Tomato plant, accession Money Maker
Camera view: vertical (180 deg); turntable rotation: 90 degrees
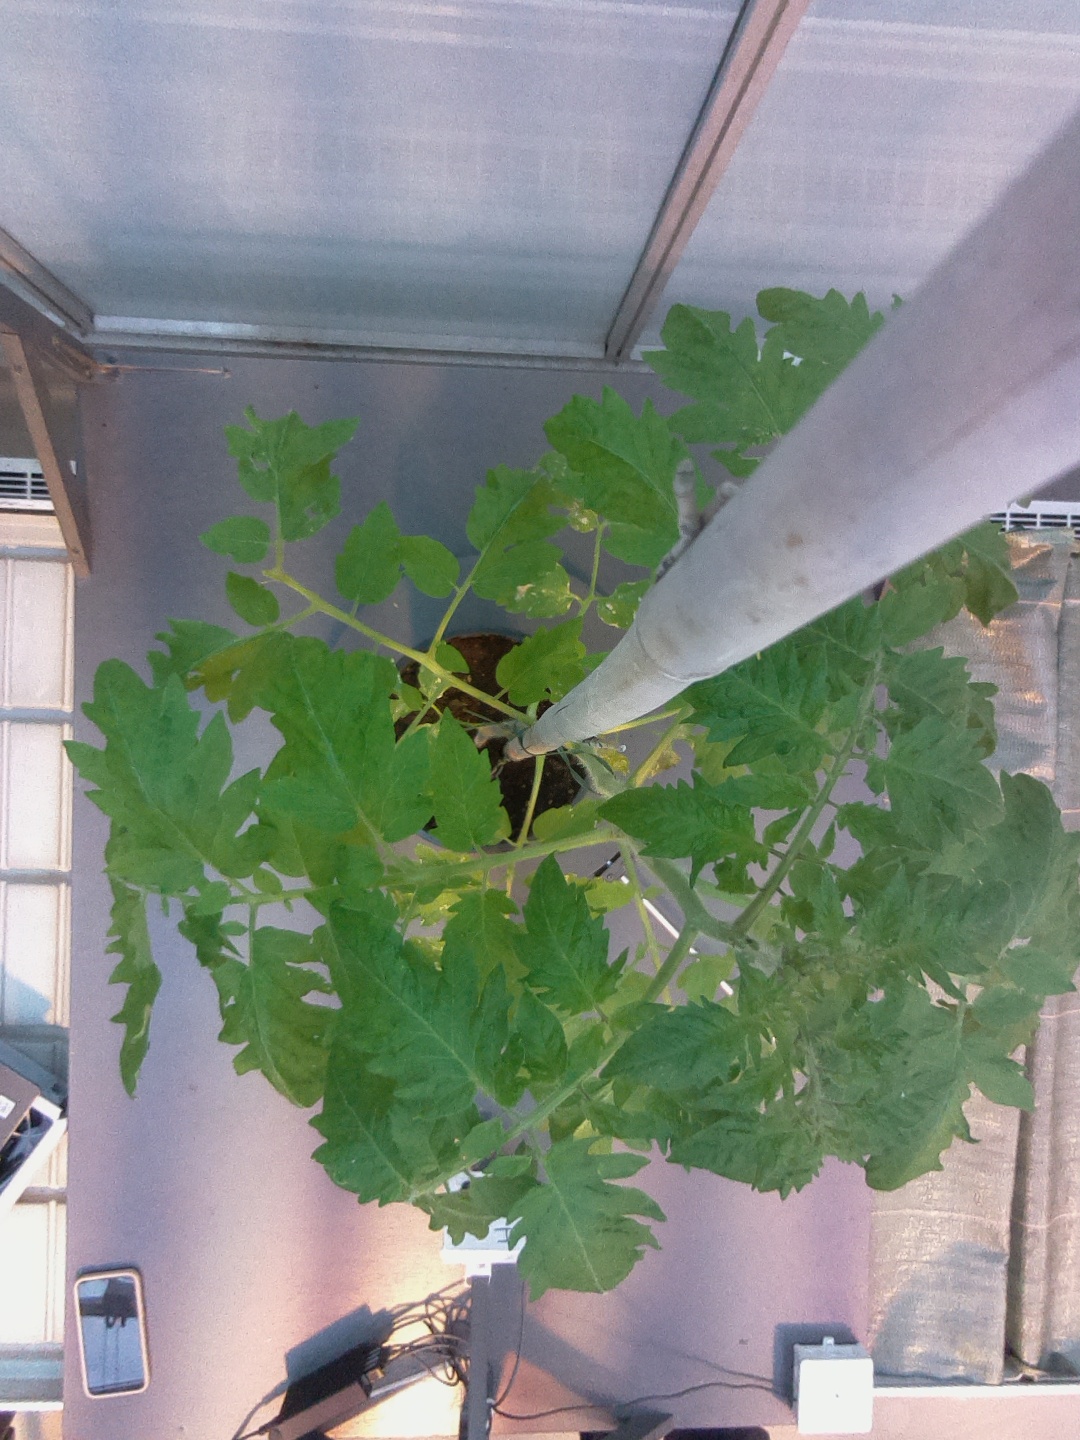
BBCH growth stage 54: 4 inflorescences visible